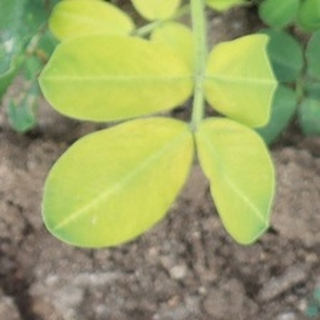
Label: groundnut_nutrition_deficiency